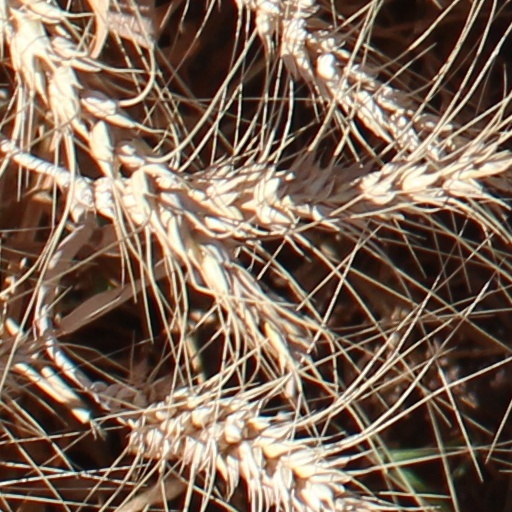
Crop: wheat